Ham and egg bun
Also known as:
ca - Catalan: Panet de pernil i ou
es - Spanish: Bollo de jamón y huevo
id - Indonesian: Roti ham dan telur
th - Thai: ขนมปังแฮมกับไข่
yue - Cantonese: 腿蛋包
zh - Chinese: 火腿雞蛋包
Category: sandwich (sandwich)
Cuisine: Hong Kong
Associated cuisines: Hong Kong, Brazilian, American
Area: Hong Kong, Brazil, Chicago
Countries: China, Brazil, United States
Region: Eastern Asia Northern America South America

The dish is a bun or bread that contains a sheet of egg and ham.

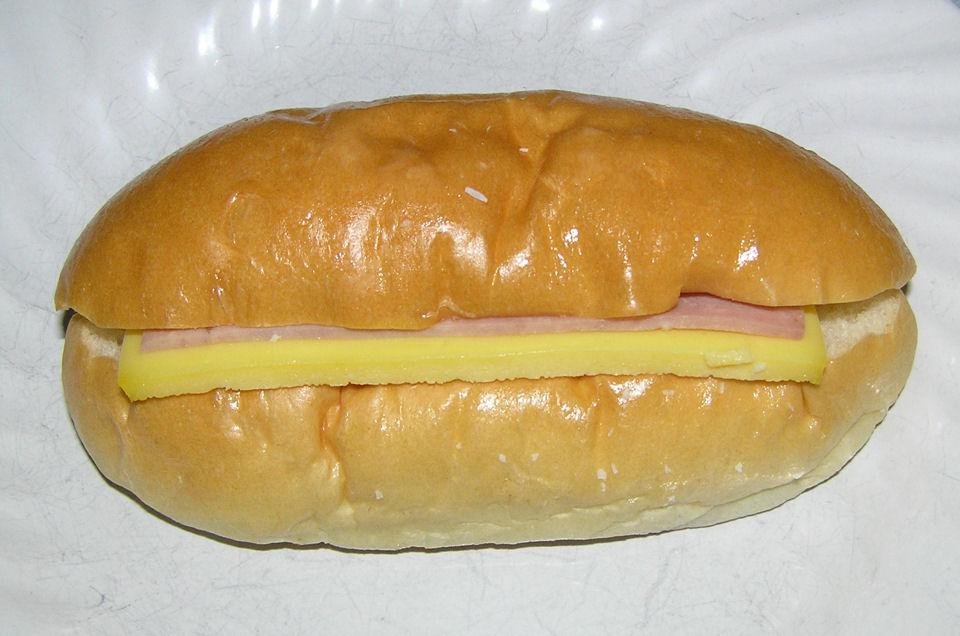